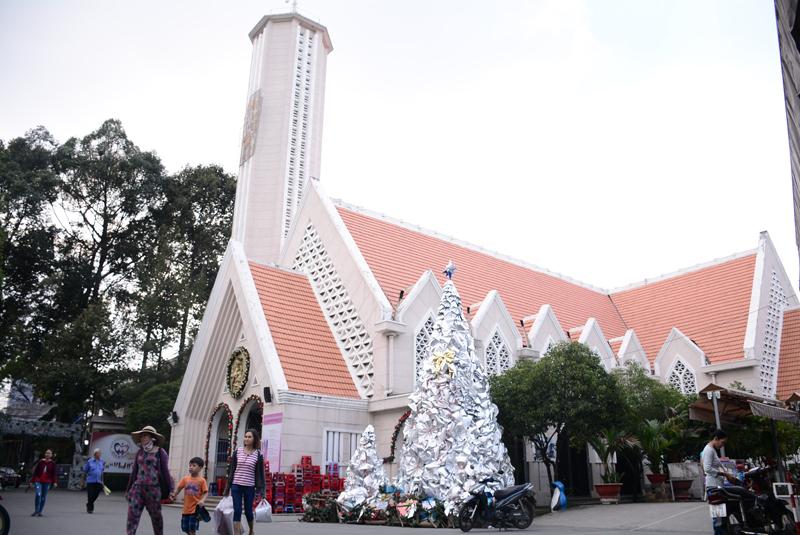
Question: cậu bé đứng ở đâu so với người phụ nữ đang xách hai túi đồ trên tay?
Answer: bên trái